Performing arts in New Zealand

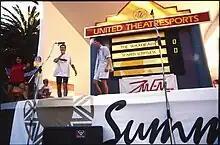
Summer City - Sound Shell Concert - Theatresports 1984

In the late 19th century the FitzGerald Brothers Circus from Australia presented shows in big tops with animals. Wirth's Circus also from Australia also toured New Zealand including in the 1950s.